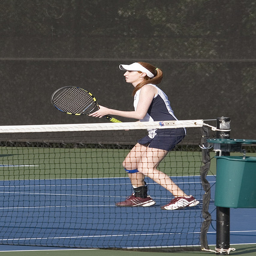
A woman waits to receive the ball back from her opponent.
Woman with tennis racket on tennis court near net.
there is a female tennis player playing on the court
a female tennis player in a black and white top
A woman holds a tennis racked in an athletic pose on a tennis court.